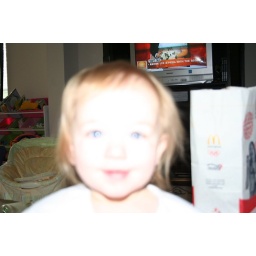
3 girls and Dad at home in the morning 2008-06-02 006